J. & K. Smit

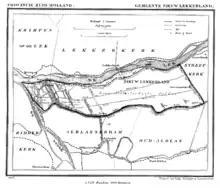
Nieuw-Lekkerland map

J. & K. Smit shipyard was one of multiple shipyard belonging to the Smit family. In 1785 Jan Foppe Smit (1742-1807) and his brother Jakus took over a shipyard in Alblasserdam, near the border with Nieuw-Lekkerland.